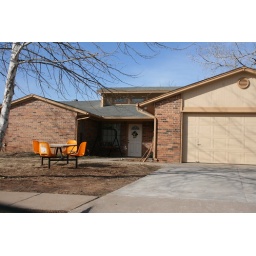
shows oranges chairs in front of a house in a residential area